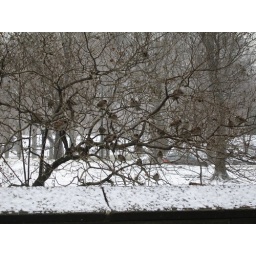
Birds sitting in a tree